Shapur Mihran

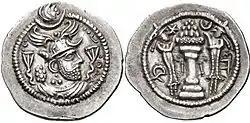
Coin of Peroz I.

Shapur belonged to the House of Mihran, one of the Seven Parthian clans; he was the son of a certain Mihran. He was a foster brother of the Sasanian shah Peroz I, who was himself married to a princess from the Mihran family. During the reign of Peroz, the Mihran family enjoyed a high status, and played an important role in Sasanian politics. Shapur, during his youth, was raised in Armenia, which made him, unlike other Sasanian nobles, act more tolerant towards Christianity.